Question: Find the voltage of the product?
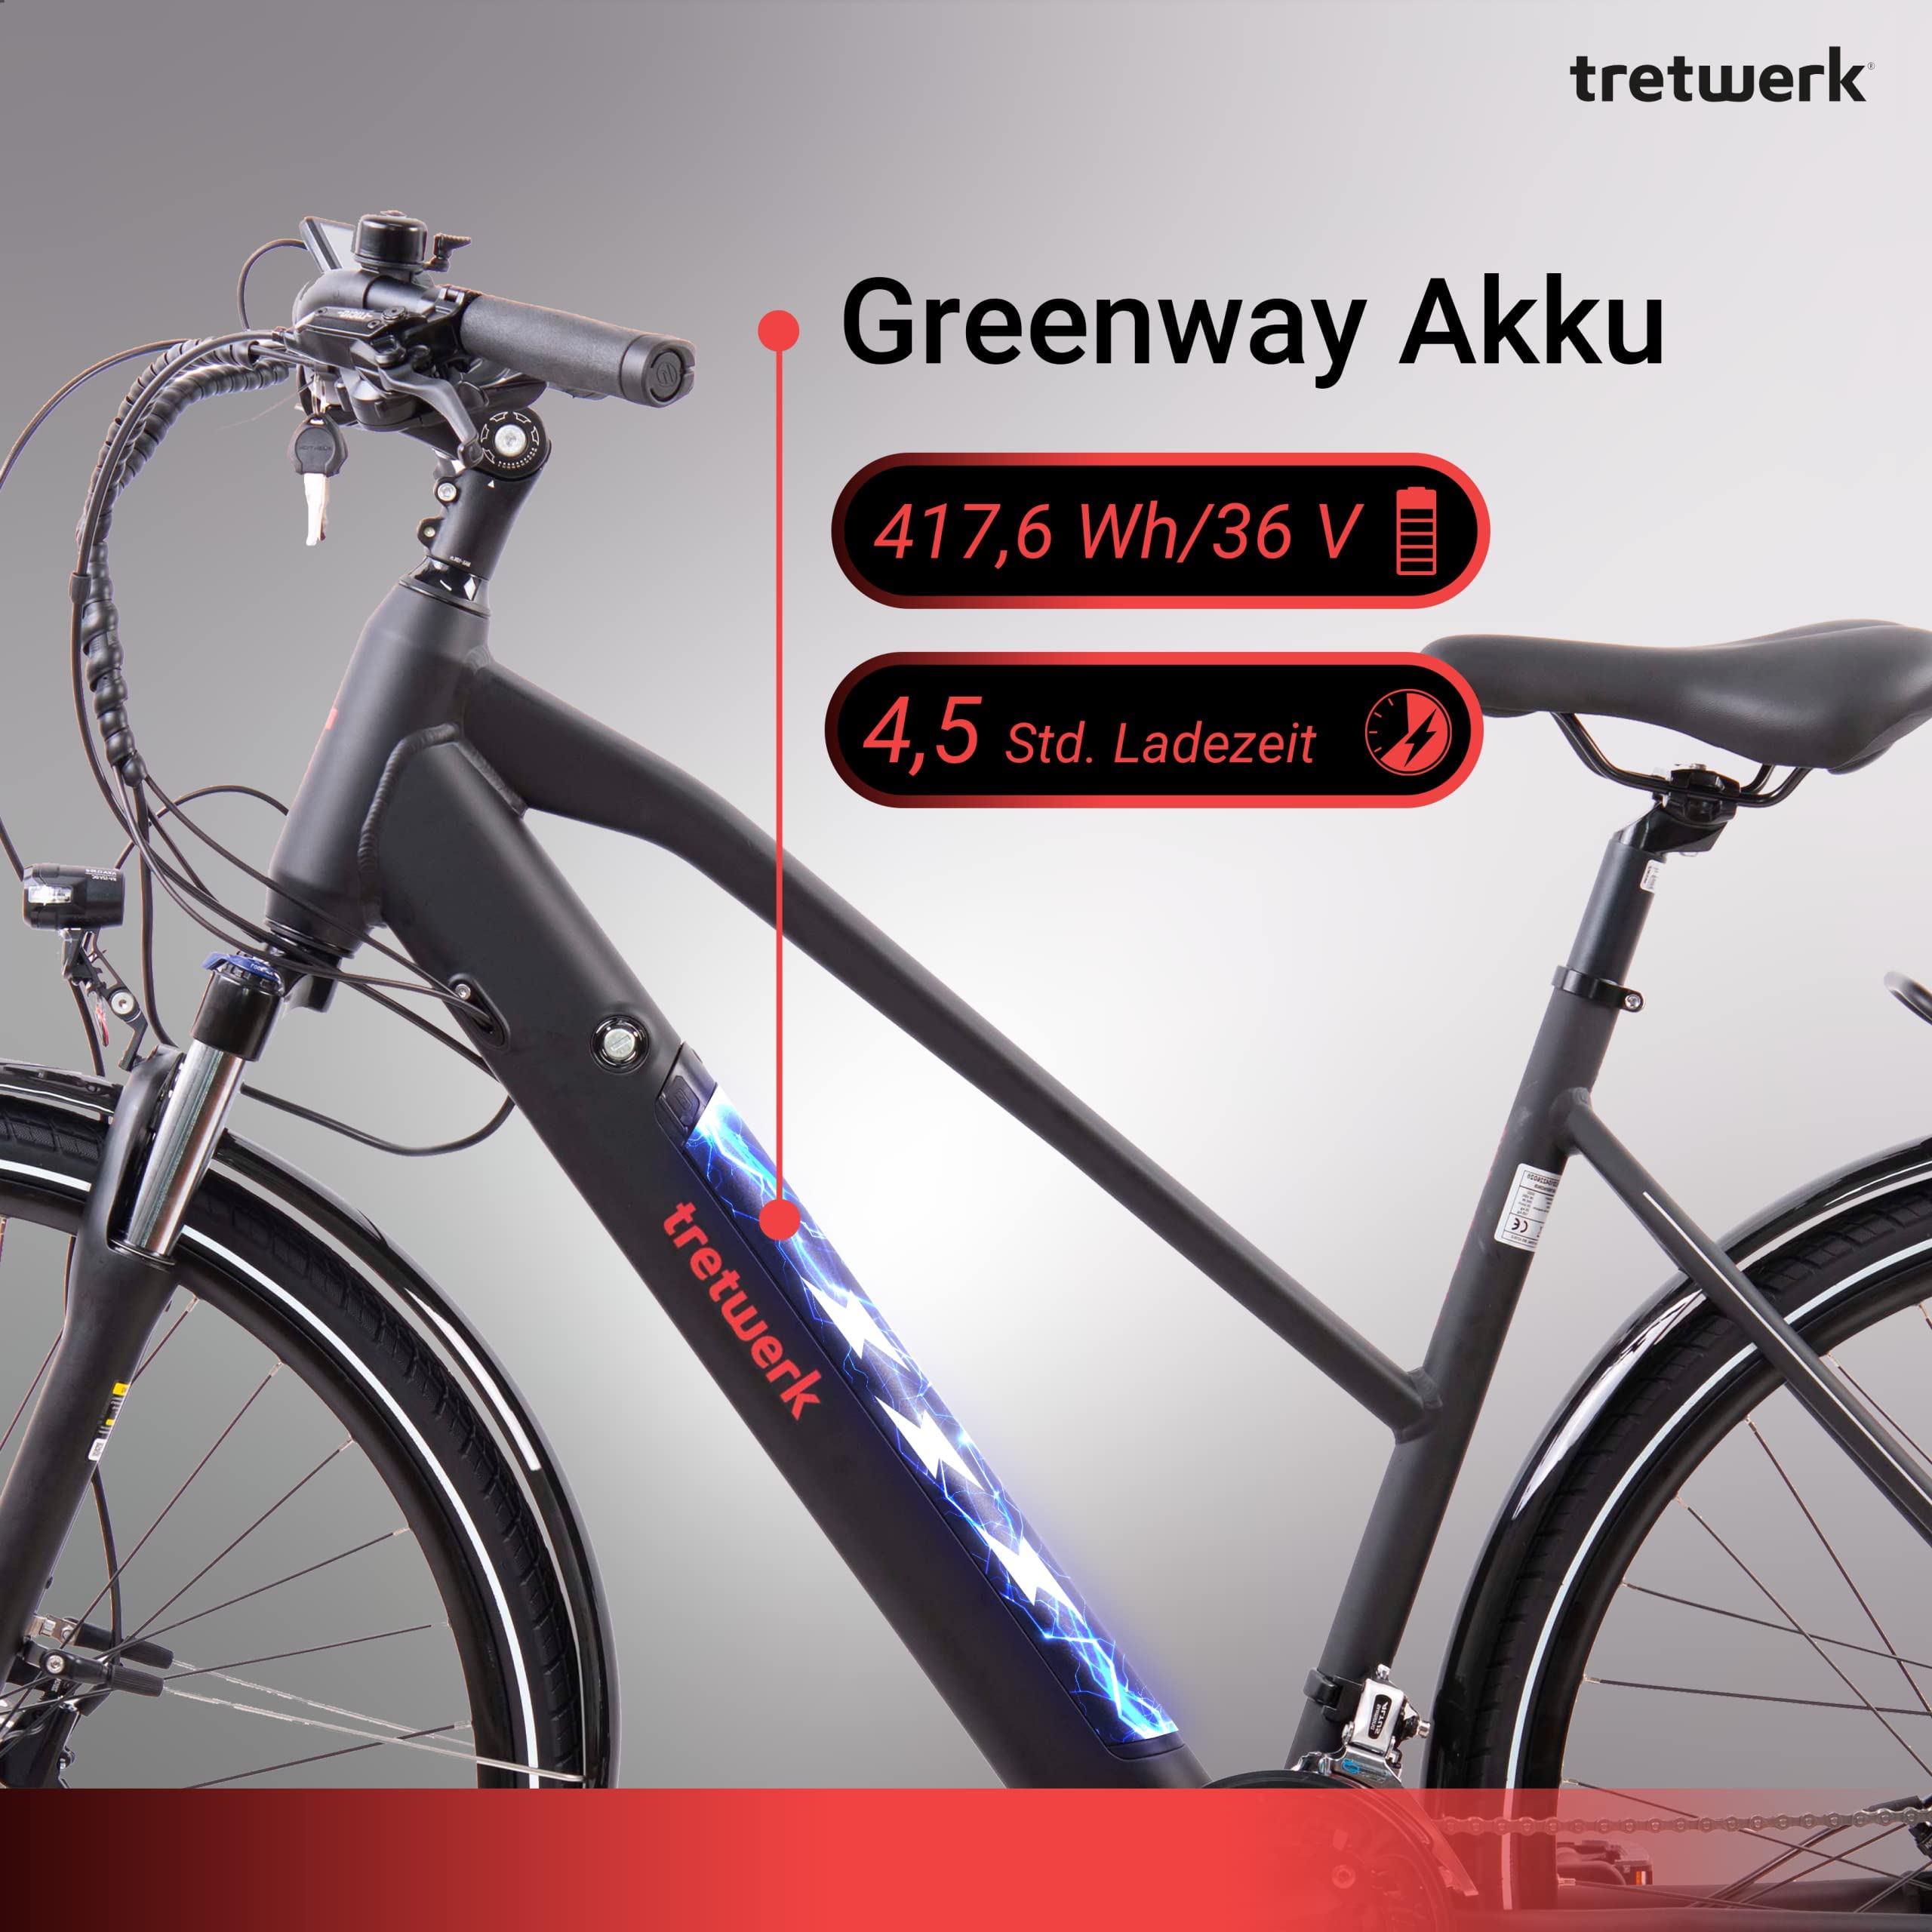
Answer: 36.0 volt